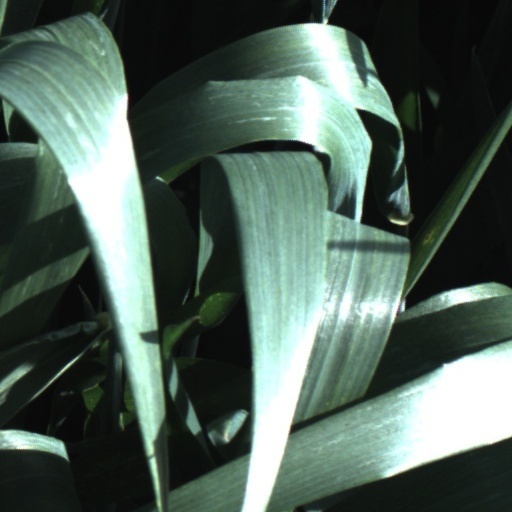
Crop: wheat